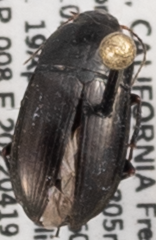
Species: Amara conflata
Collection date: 2022-04-19
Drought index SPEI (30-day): -0.592
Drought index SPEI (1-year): -1.69
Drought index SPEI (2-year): -2.09